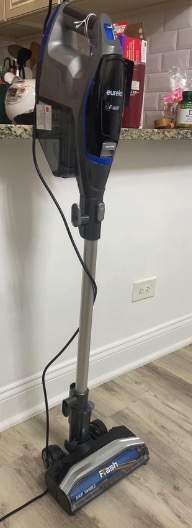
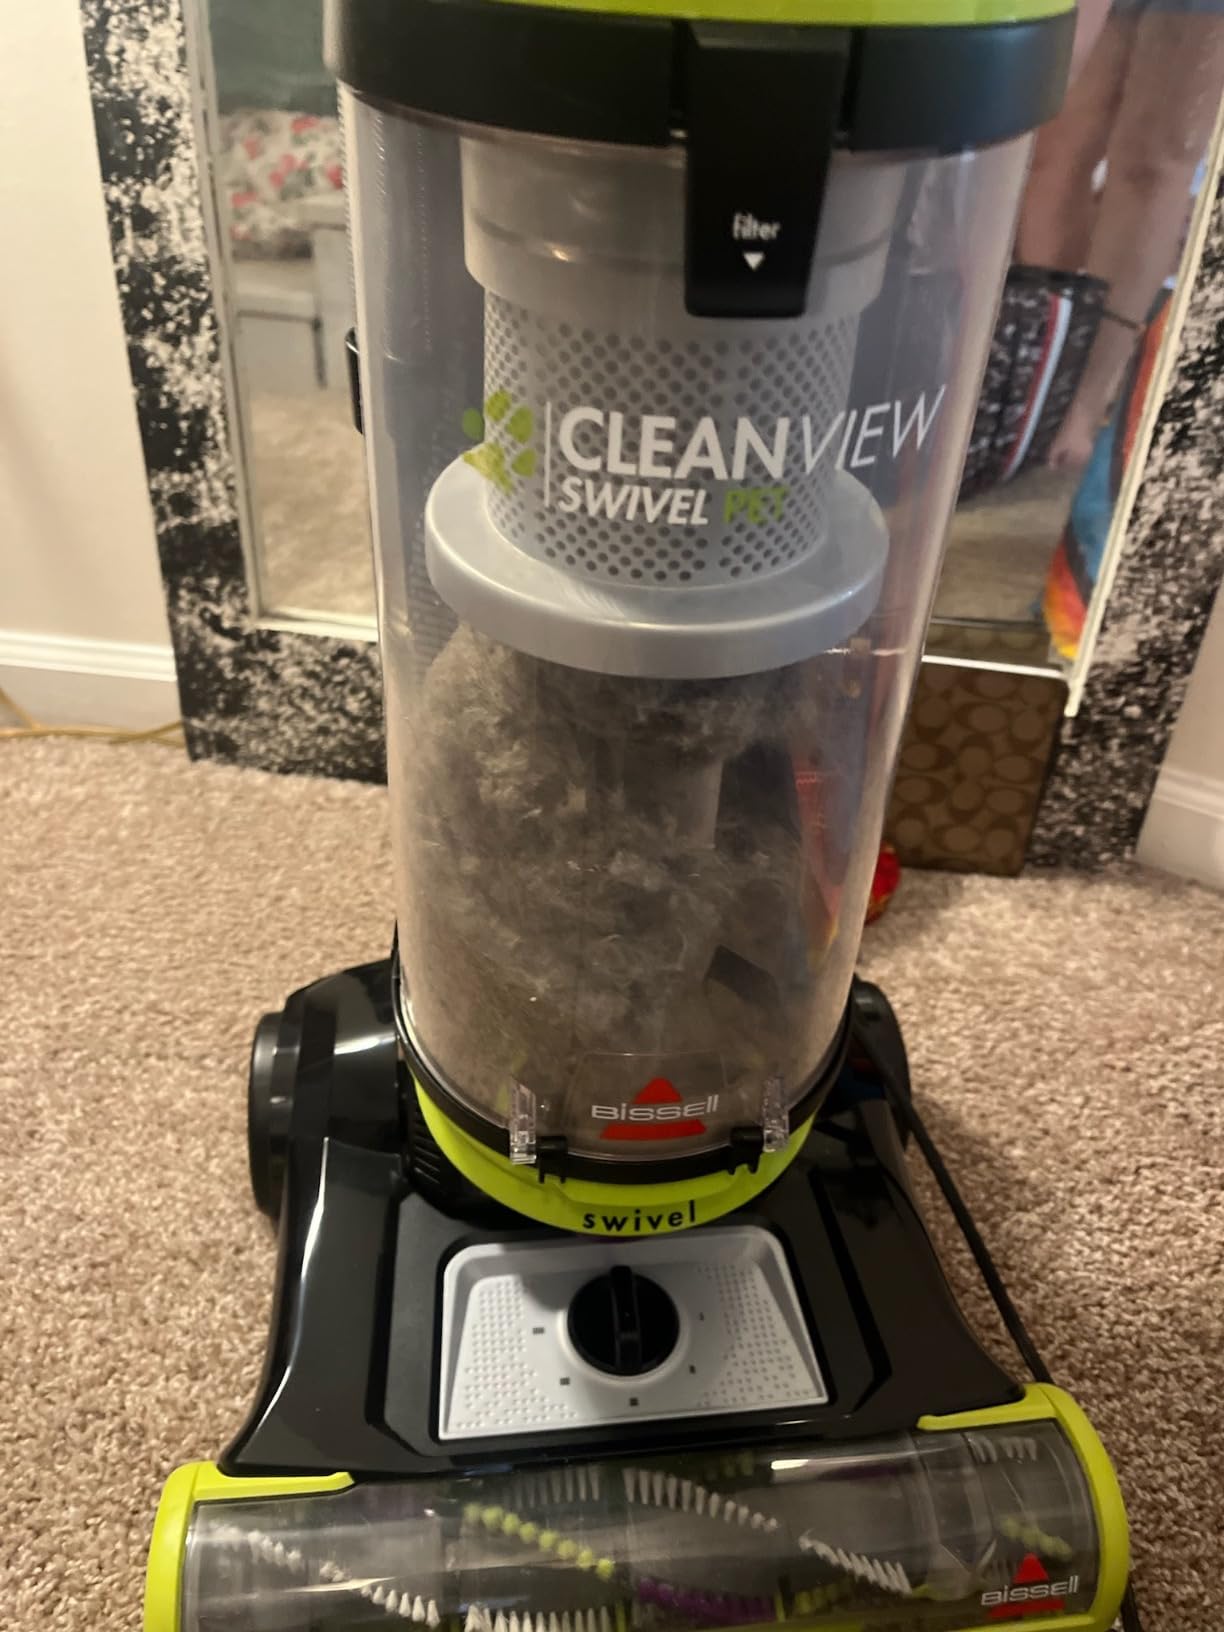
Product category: items_vacuum
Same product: no